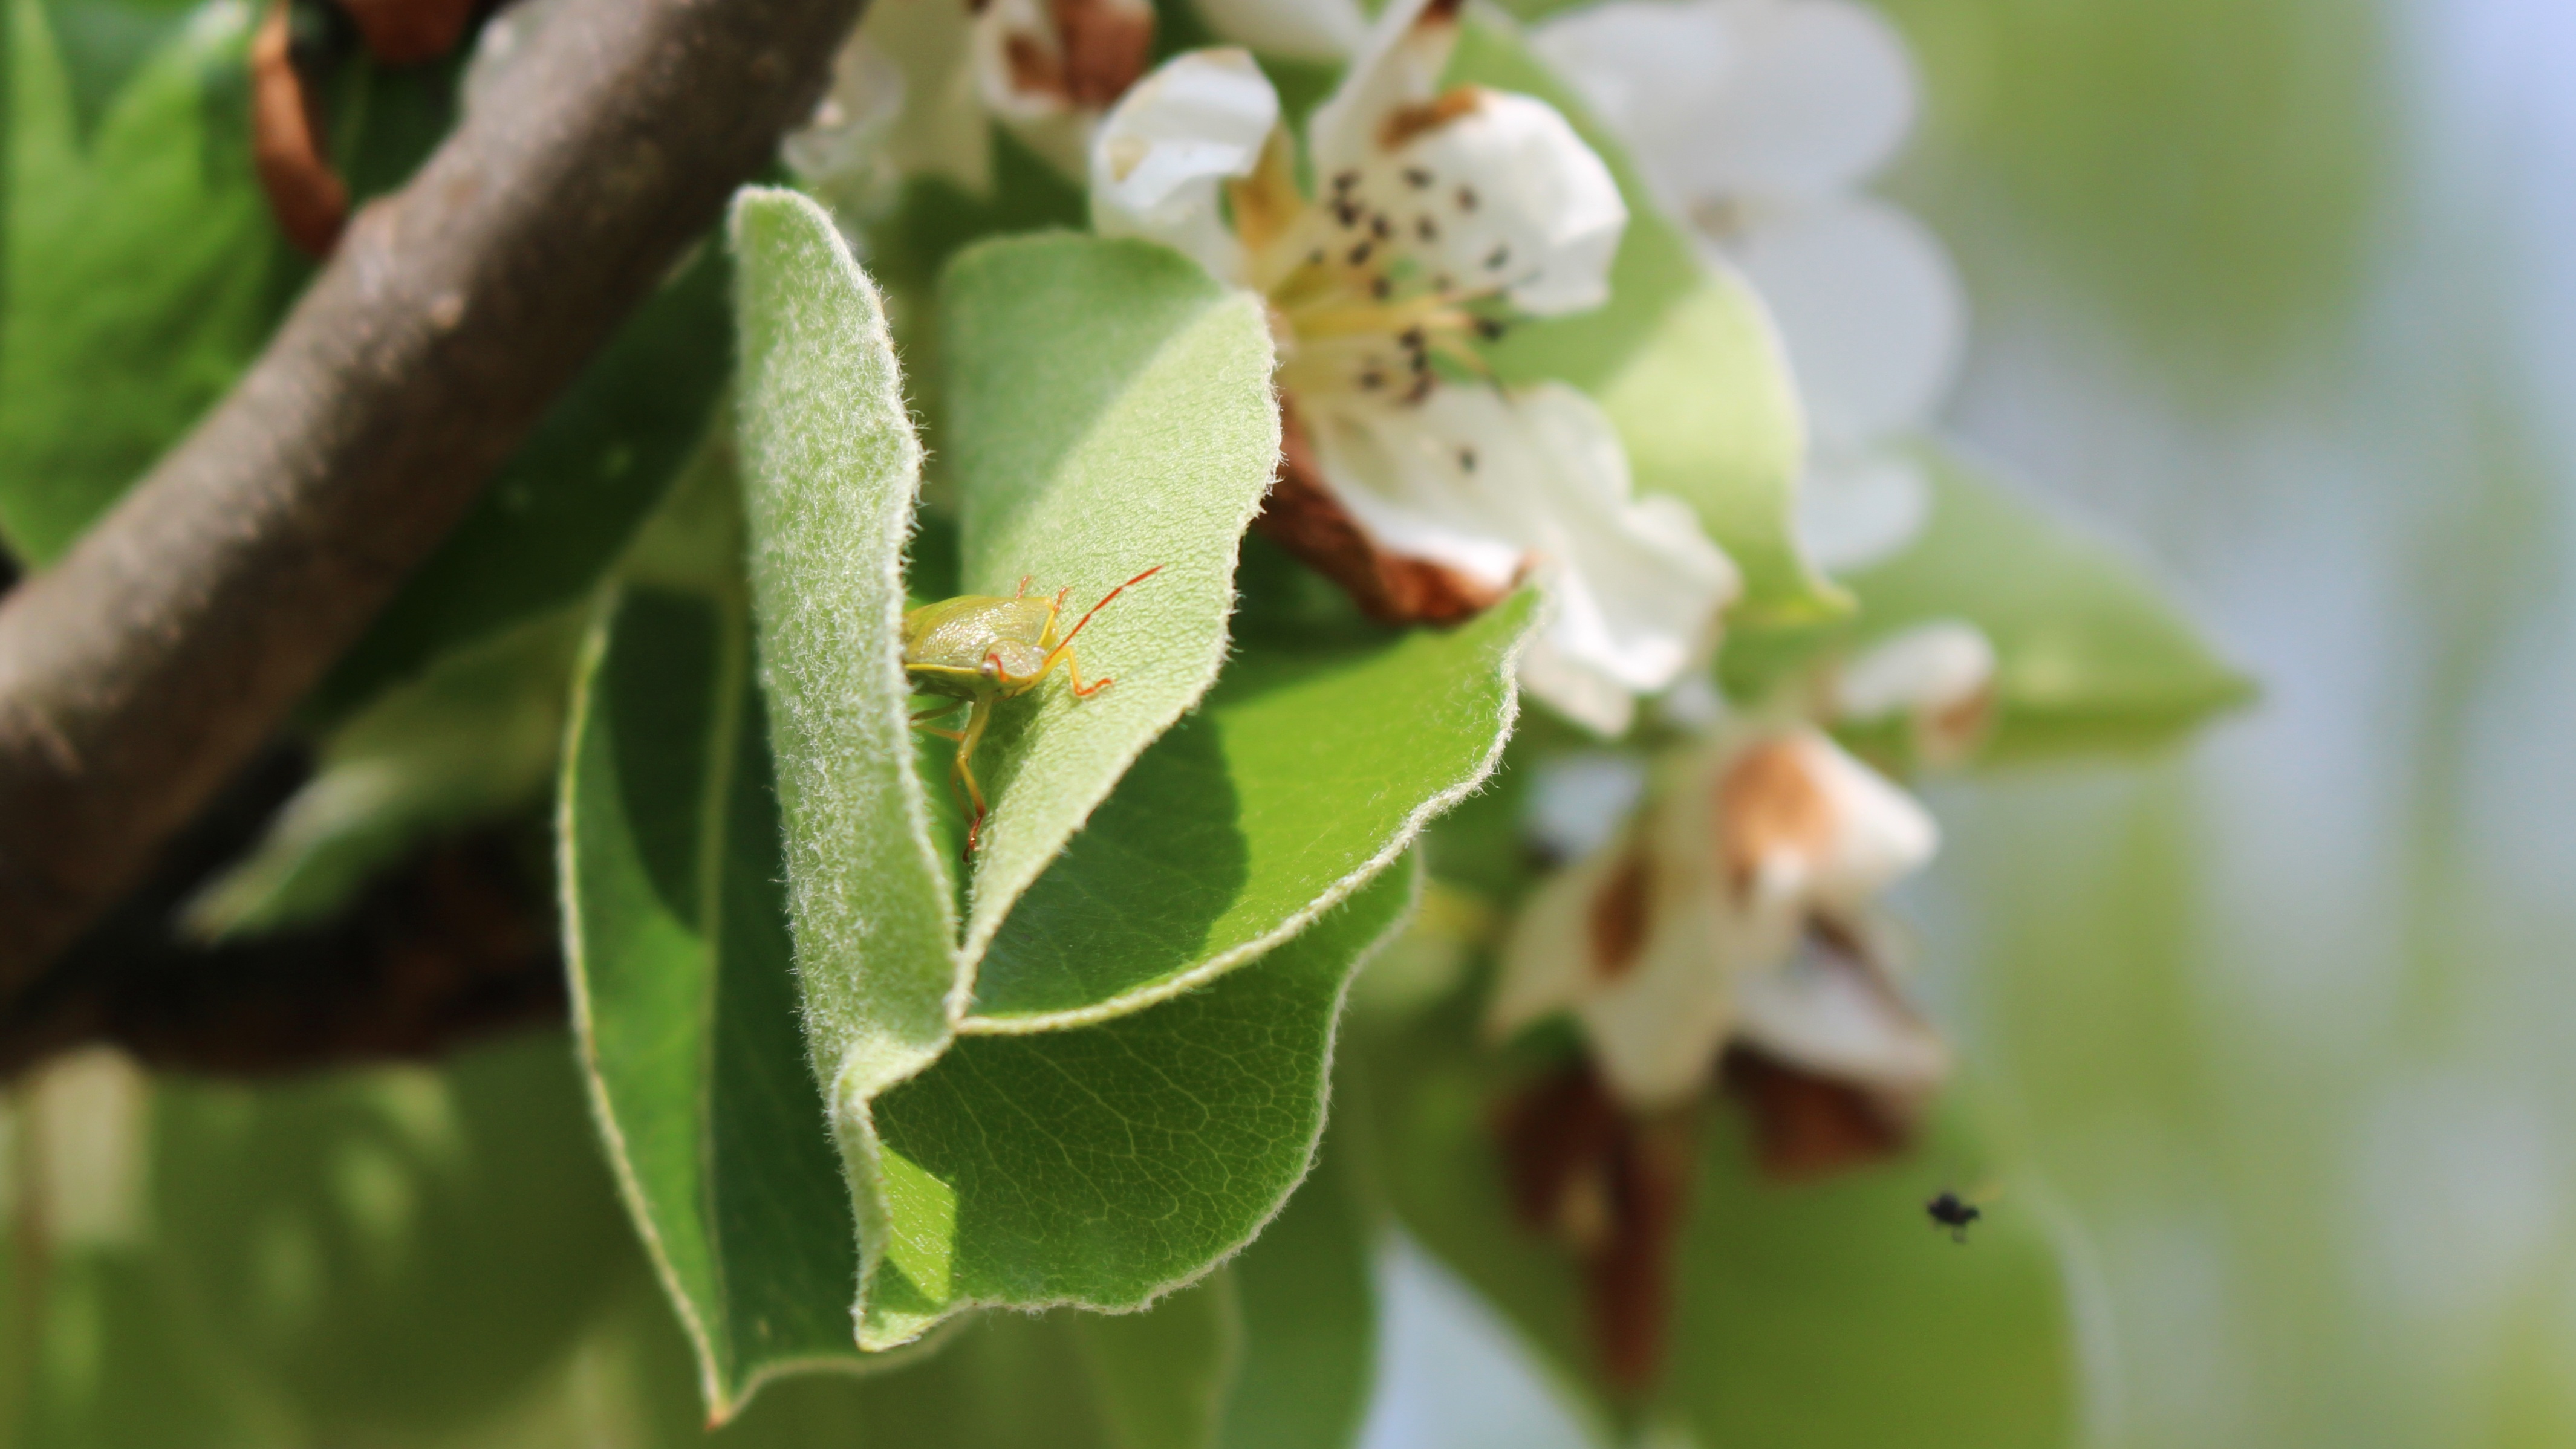
tree, branch, blossom, plant, fruit, leaf, flower, food, spring, herb, produce, insect, evergreen, bug, botany, flora, shrub, insects, spring flowers, hemiptera, bedbugs, macro photography, garden flowers, flowering plant, nezara, woody plant, land plant, but faulkner